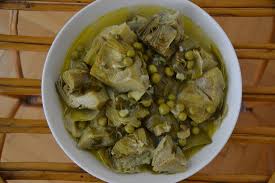
Yemek: enginar